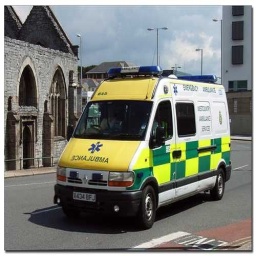
Label: ambulance